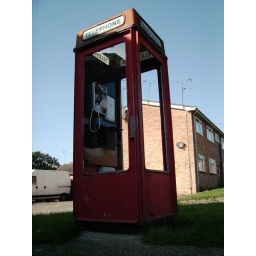
Very rare K8 telephone box in Galleywood, Essex.